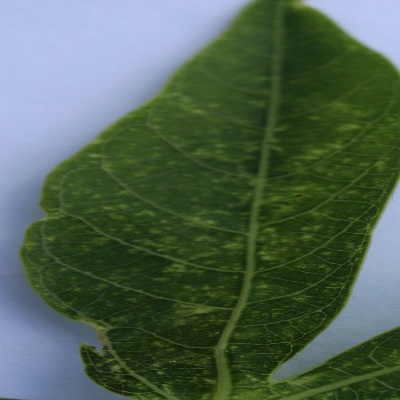
Crop: Cassava
Condition: green mite